PSFS Building

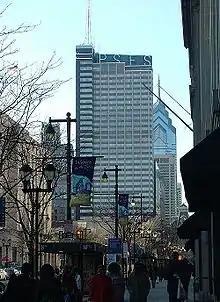
The PSFS building in 2006

The annex on 12th Street was required to be differentiated from the rest of the structure, but be built of comparable materials, structure and size. The developers also had to ensure the addition would not damage the original building in case it was demolished. The addition also reduced changes to the rest the original building that would have been needed to make room for certain amenities. The four-story, concrete-framed, glass and aluminum addition houses a parking garage's entrance and exit, meeting spaces, hotel service facilities, a kitchen, and a room for mechanical equipment. On the north side of the building a canopy with Loews signage on it was added to the Market Street entrance. The loading areas and motor lobby are located off of 12th Street and often become heavily congested.